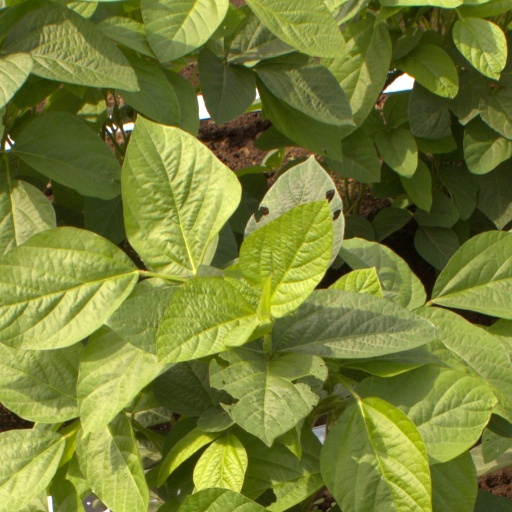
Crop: soybean